Max the Impaler

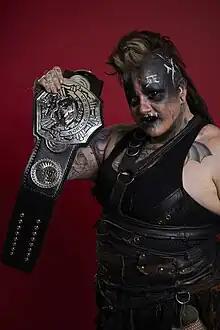
Max the Impaler in 2023

Max Lindsey, better known by their ring name Max the Impaler, is an American professional wrestler. They are currently signed to the National Wrestling Alliance (NWA), where they are a former one-time NWA World Women's Television Champion and a former one-time NWA World Television Champion. They also make appearances for Tokyo Joshi Pro-Wrestling (TJPW), where they have previously held the Princess Tag Team Championship and the International Princess Championship.